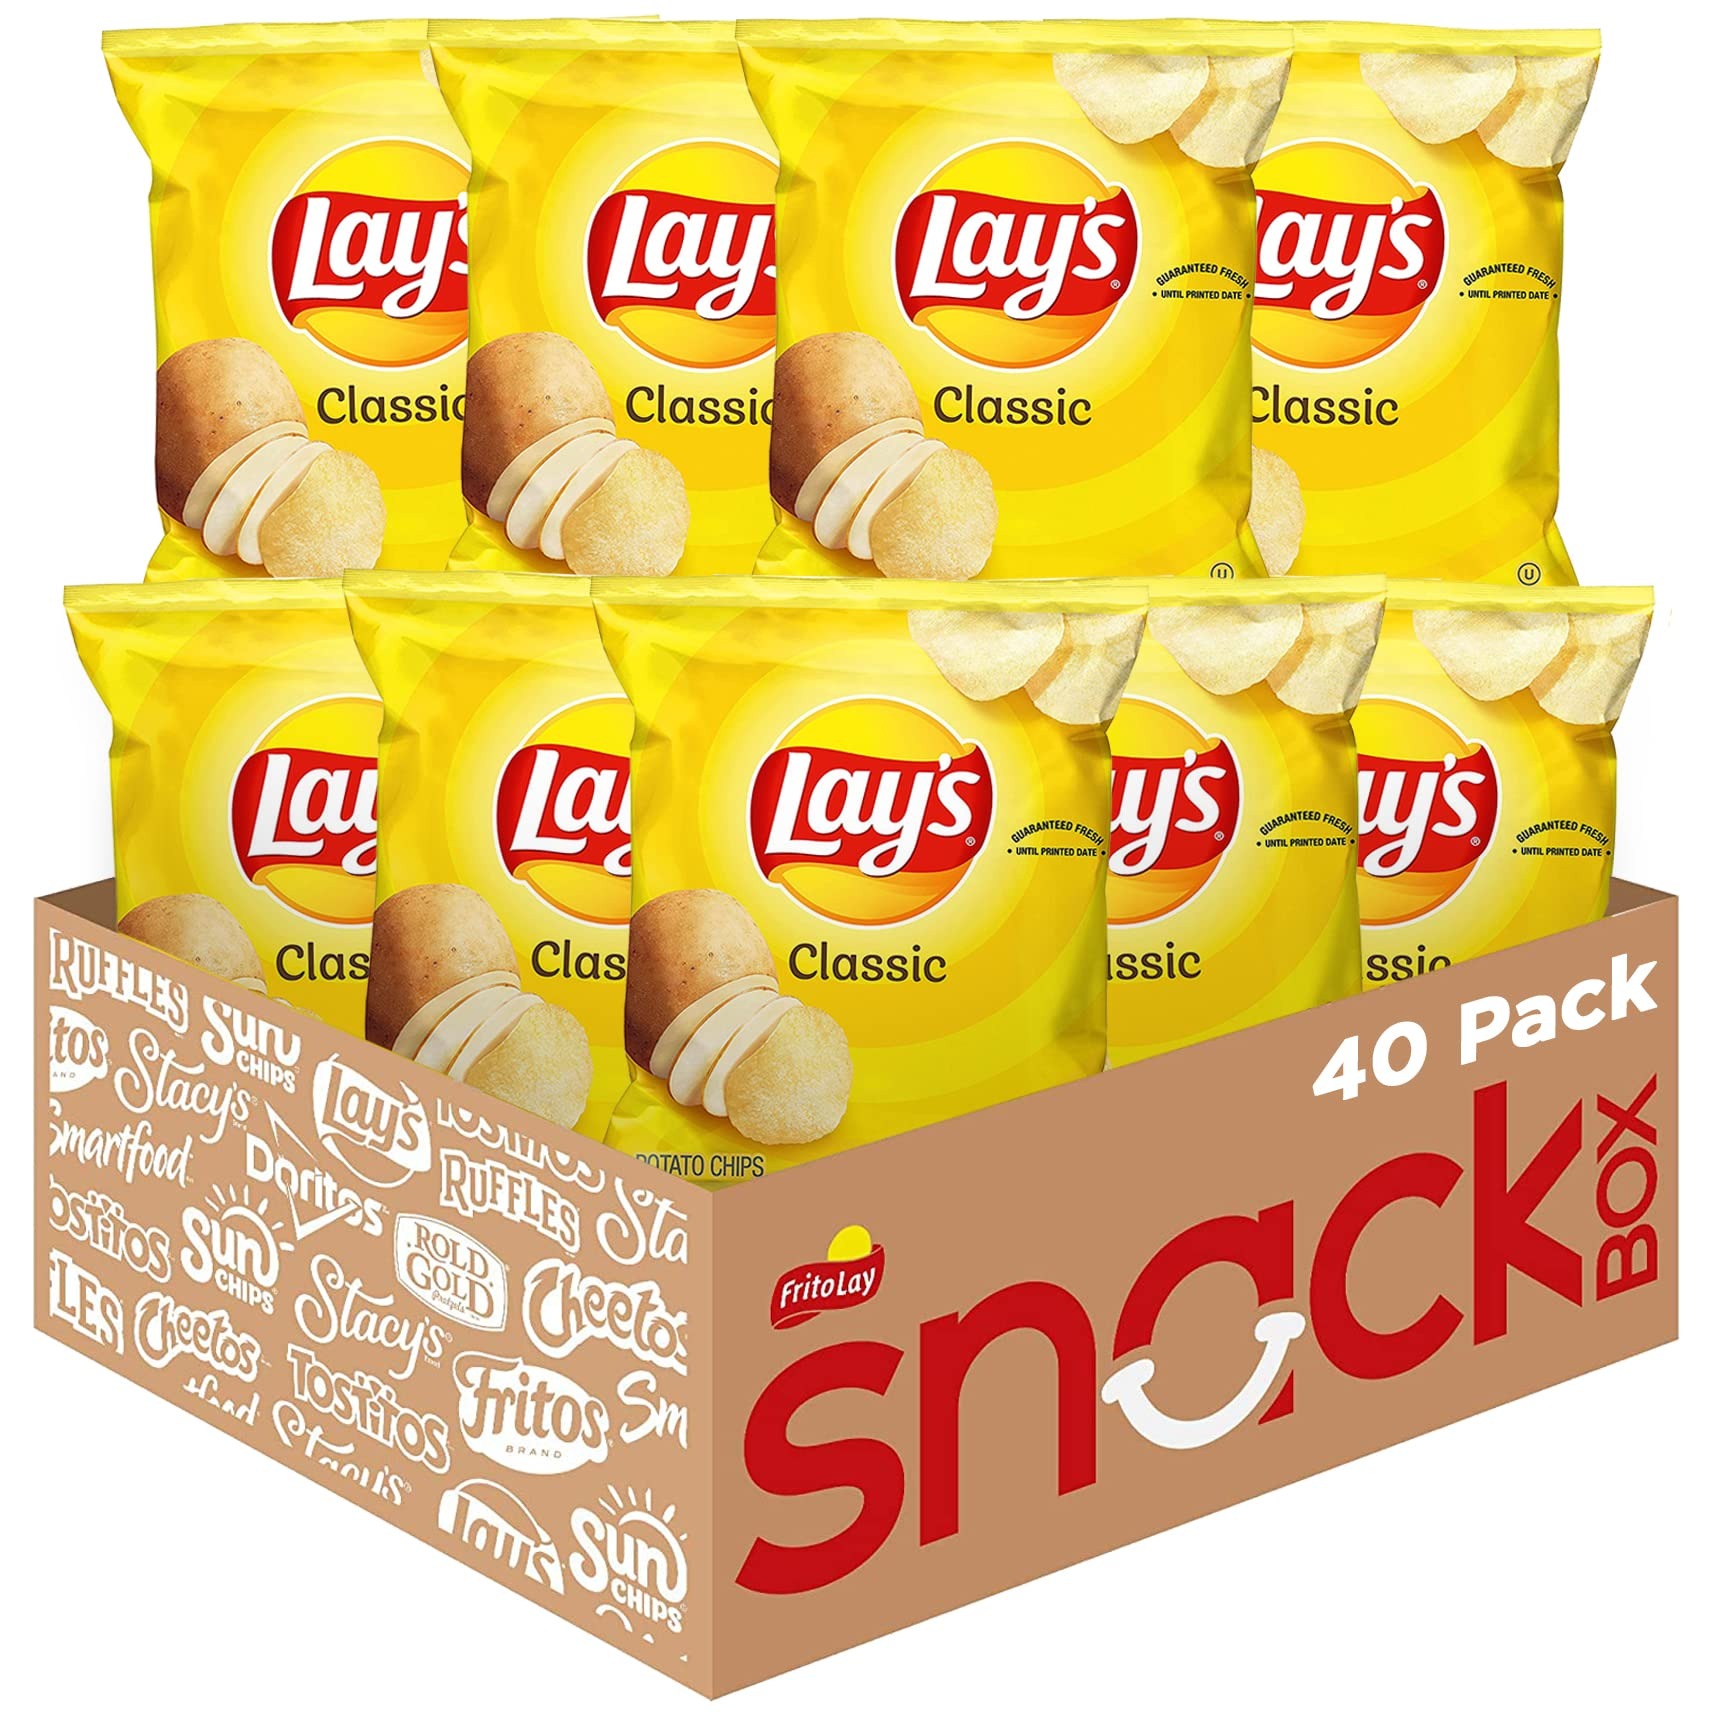
Item Name: Lay's Potato Chips, Classic, 1 Ounce (Pack of 40)
Bullet Point 1: Pack of 40 one ounce bags
Bullet Point 2: Made with three ingredients: potatoes, oil and salt
Bullet Point 3: Gluten free. State of Readiness: Ready to Eat
Bullet Point 4: These much loved treats are fun to enjoy at lunch, as an after-school snack, or party refreshment
Bullet Point 5: Easy to carry, easy to store, and easy to pack
Bullet Point 6: Our snacks have a short shelf life (60-90 days) so most of our packages only show the month & day of expiration (e.g. “Aug 16” means August 16th, not August 2016). For optimum flavor and freshness, we recommend the snack be consumed by the date on the package.
Value: 40.0
Unit: Count

Price: 21.86